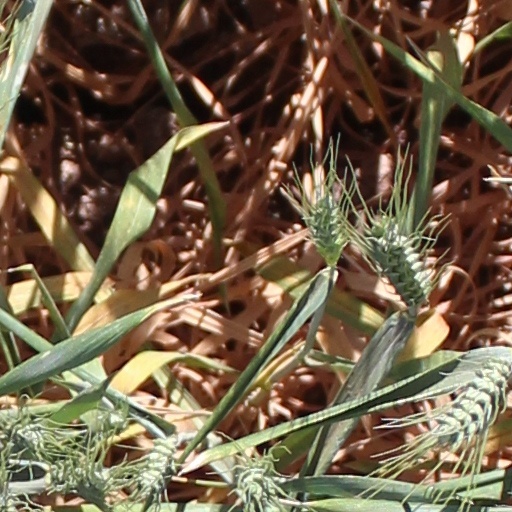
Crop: wheat